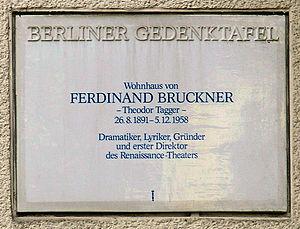
Theodor Tagger, dit Ferdinand Bruckner, né le 26 août 1891 à Sofia en Bulgarie et mort le 12 mai 1958 à Berlin en Allemagne, est un écrivain autrichien.